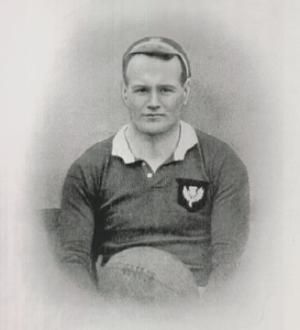
Mark Morrison, né le 2 avril 1877 et mort le 10 mai 1945 à Long Niddy, est un joueur de rugby à XV écossais, évoluant avec l'Écosse au poste d'avant.